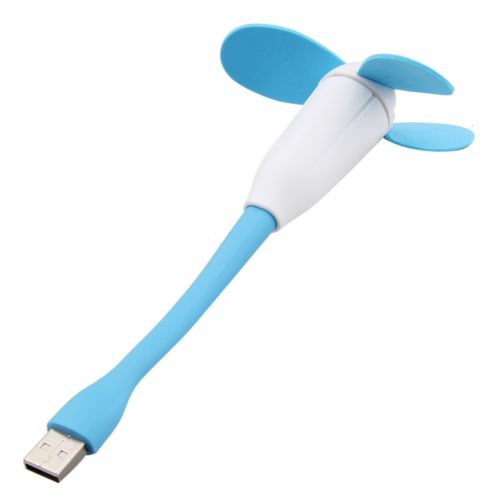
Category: fan